Ministry of Religious Affairs (Tunisia)

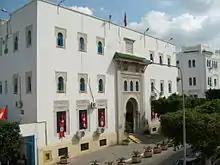
Head office of the ministry

The Ministry of Religious Affairs is a ministry of Tunisia. The head office is in Tunis.